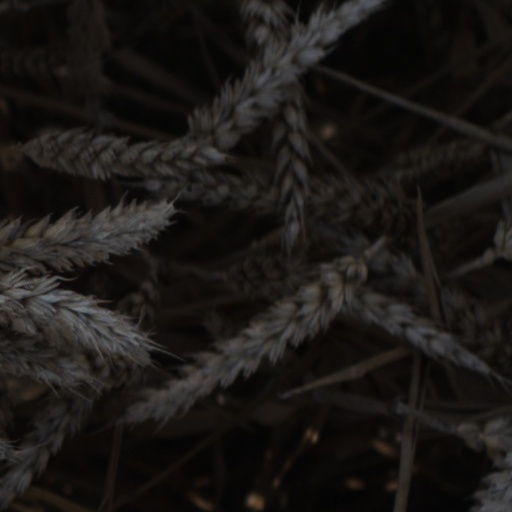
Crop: wheat